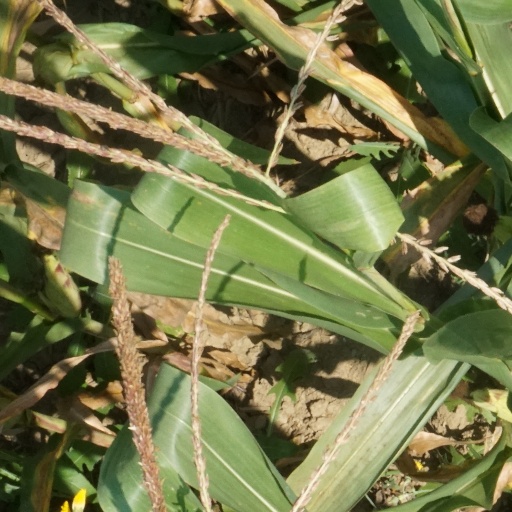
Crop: maize; corn